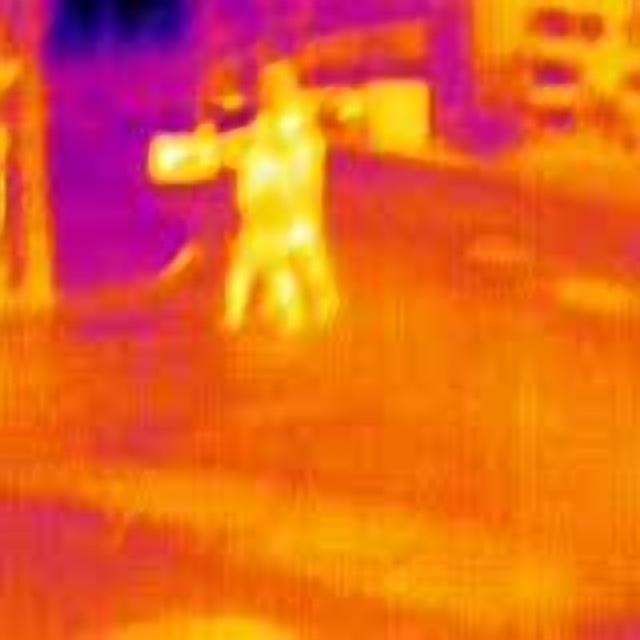
Detected objects:
label: person
label: person